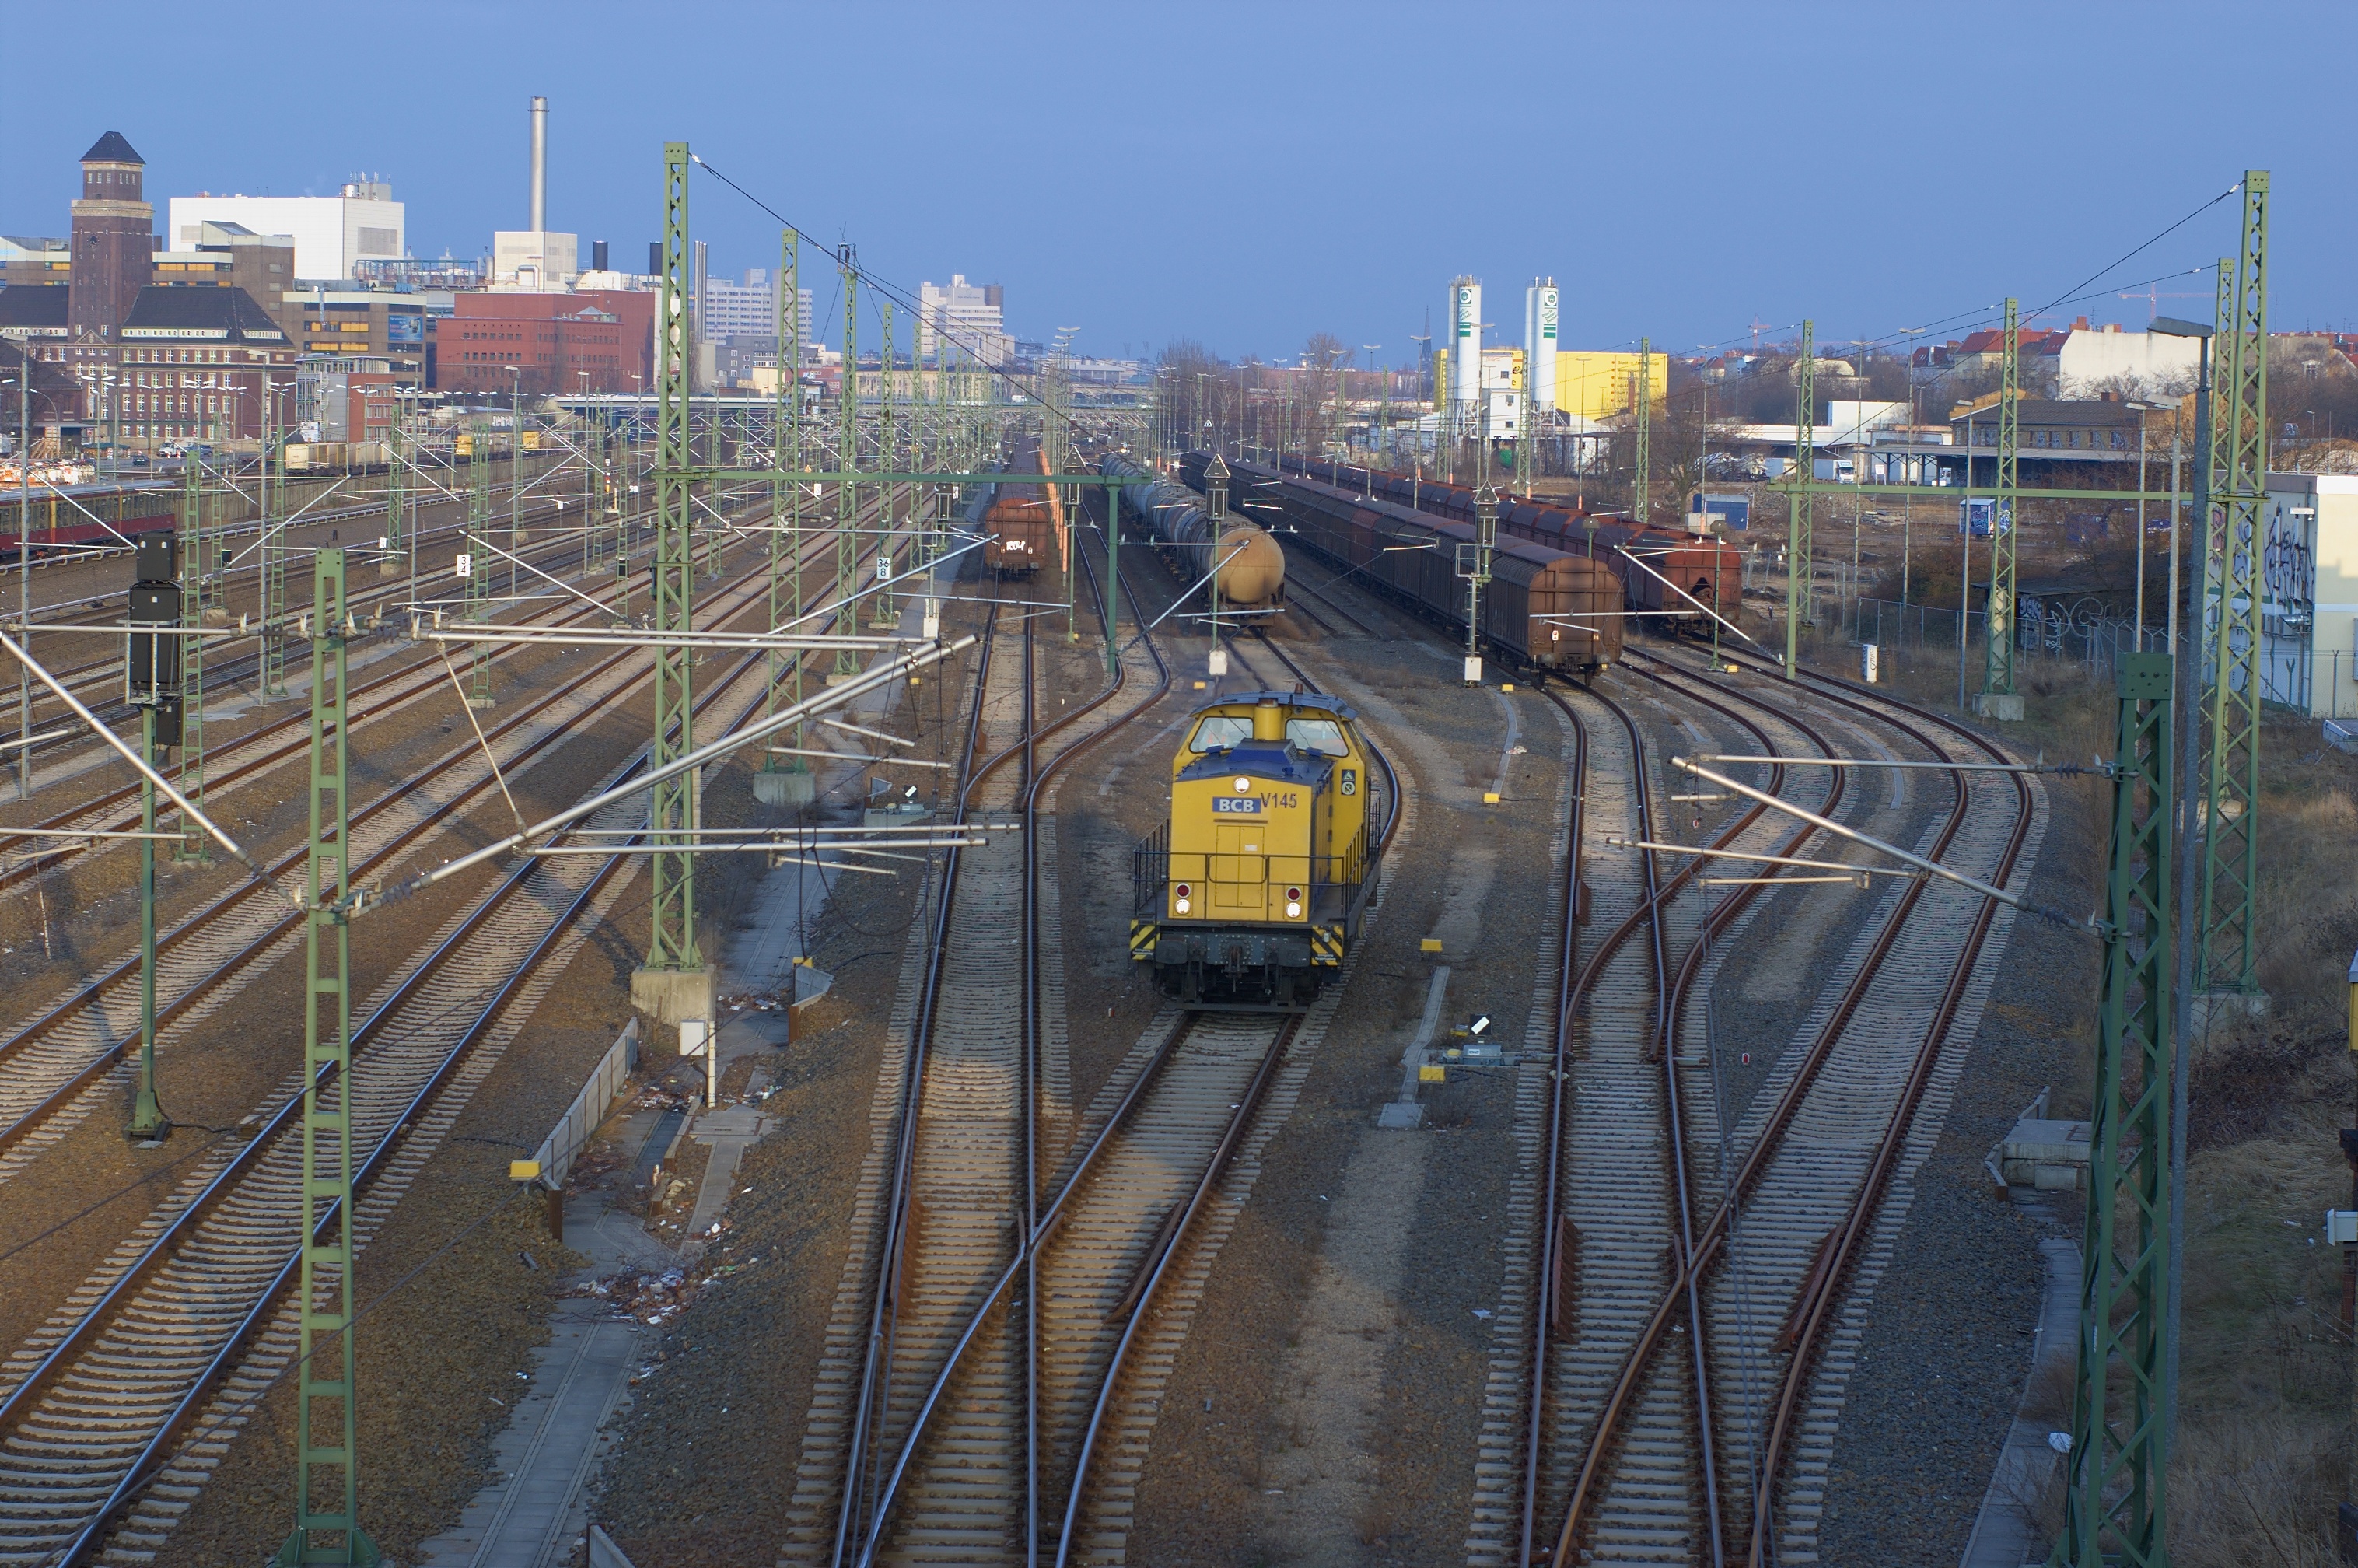
track, train, transport, vehicle, train station, electricity, public transport, 50mm, rawtherapee, germany, deutschland, berlin, pentax, lenstagged, steffenzahn, k100d, justpentax, iamflickr, fa50, fa50mm, smcpentaxfa11450mm, pentaxfa50mm, smcpfa50mmf14, rail transport, residential area, rolling stock, metropolitan area